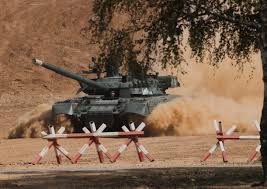
Label: Tank